Creed C. Hammond

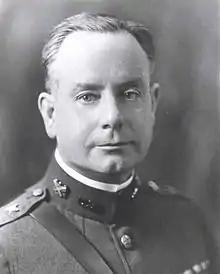
General Hammond as National Guard Bureau Chief

Creed C. Hammond (October 9, 1874 – April 2, 1940) was a major general in the United States Army. He served as Chief of the National Guard Bureau.